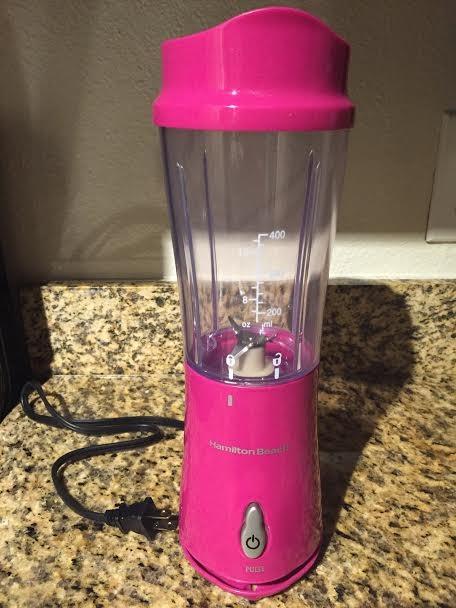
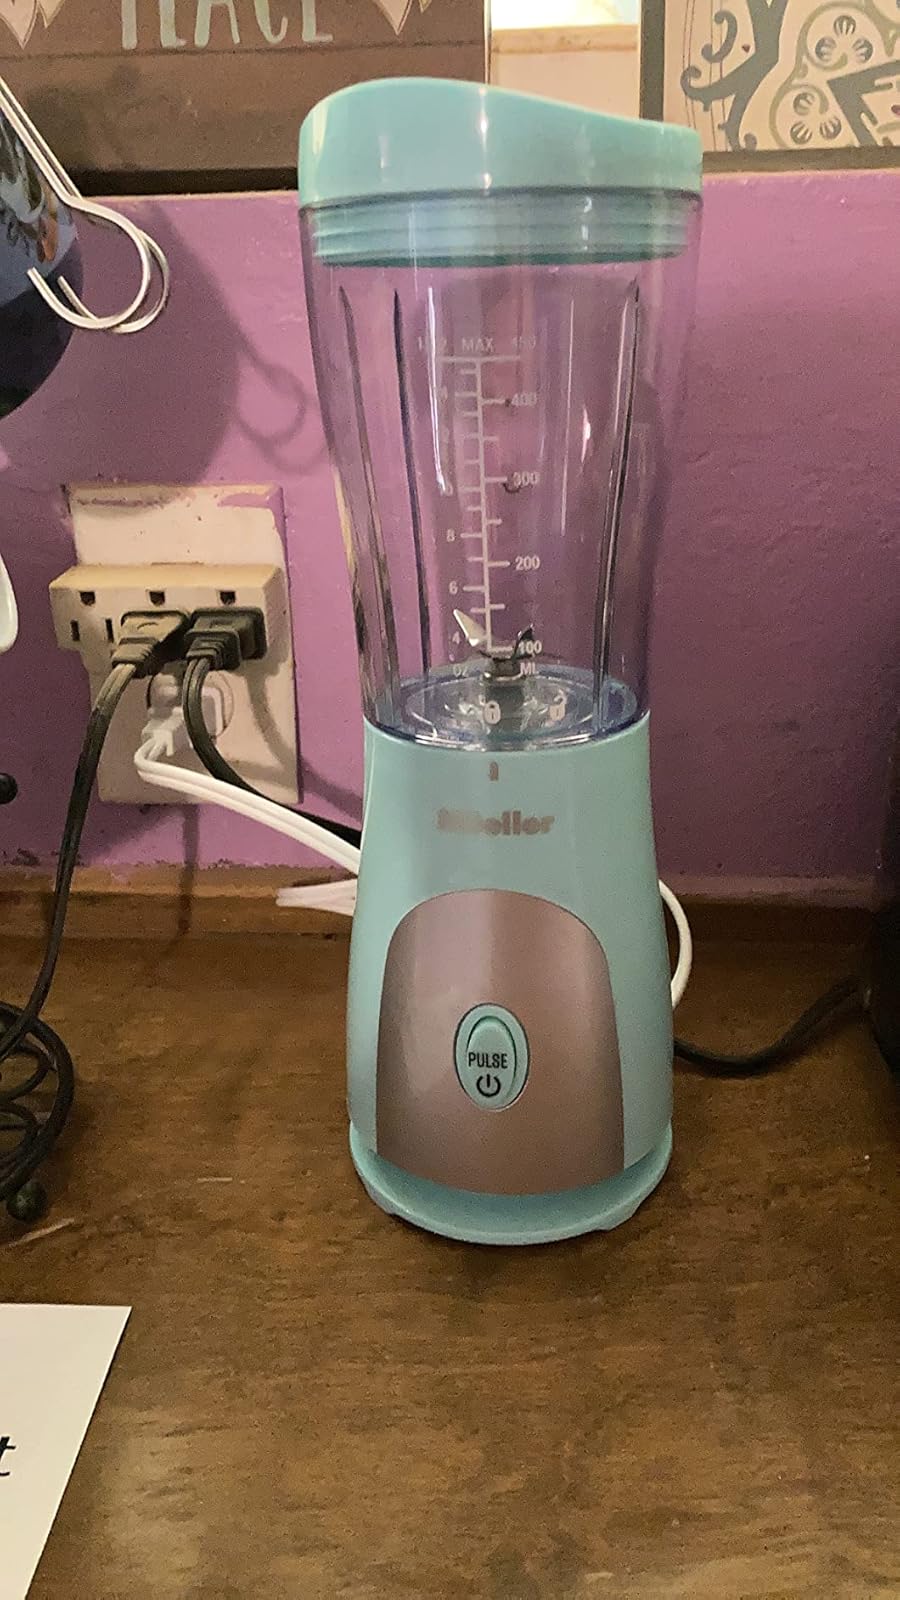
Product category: items_blender
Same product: no